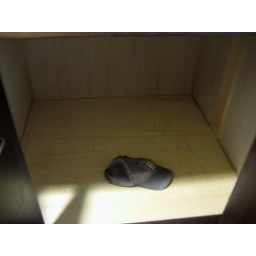
My travel-weary Cyclones hat in my storage box in my room at the Mastubaya Inn, Kyoto, Japan, 06/28/10.